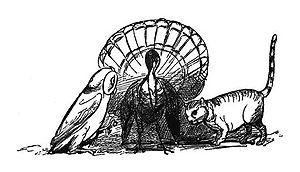
The Owl and the Pussycat est un célèbre poème d'Edward Lear basé sur le non-sens et publié en 1871. Sa caractéristique principale est l'utilisation de l'expression runcible spoon.